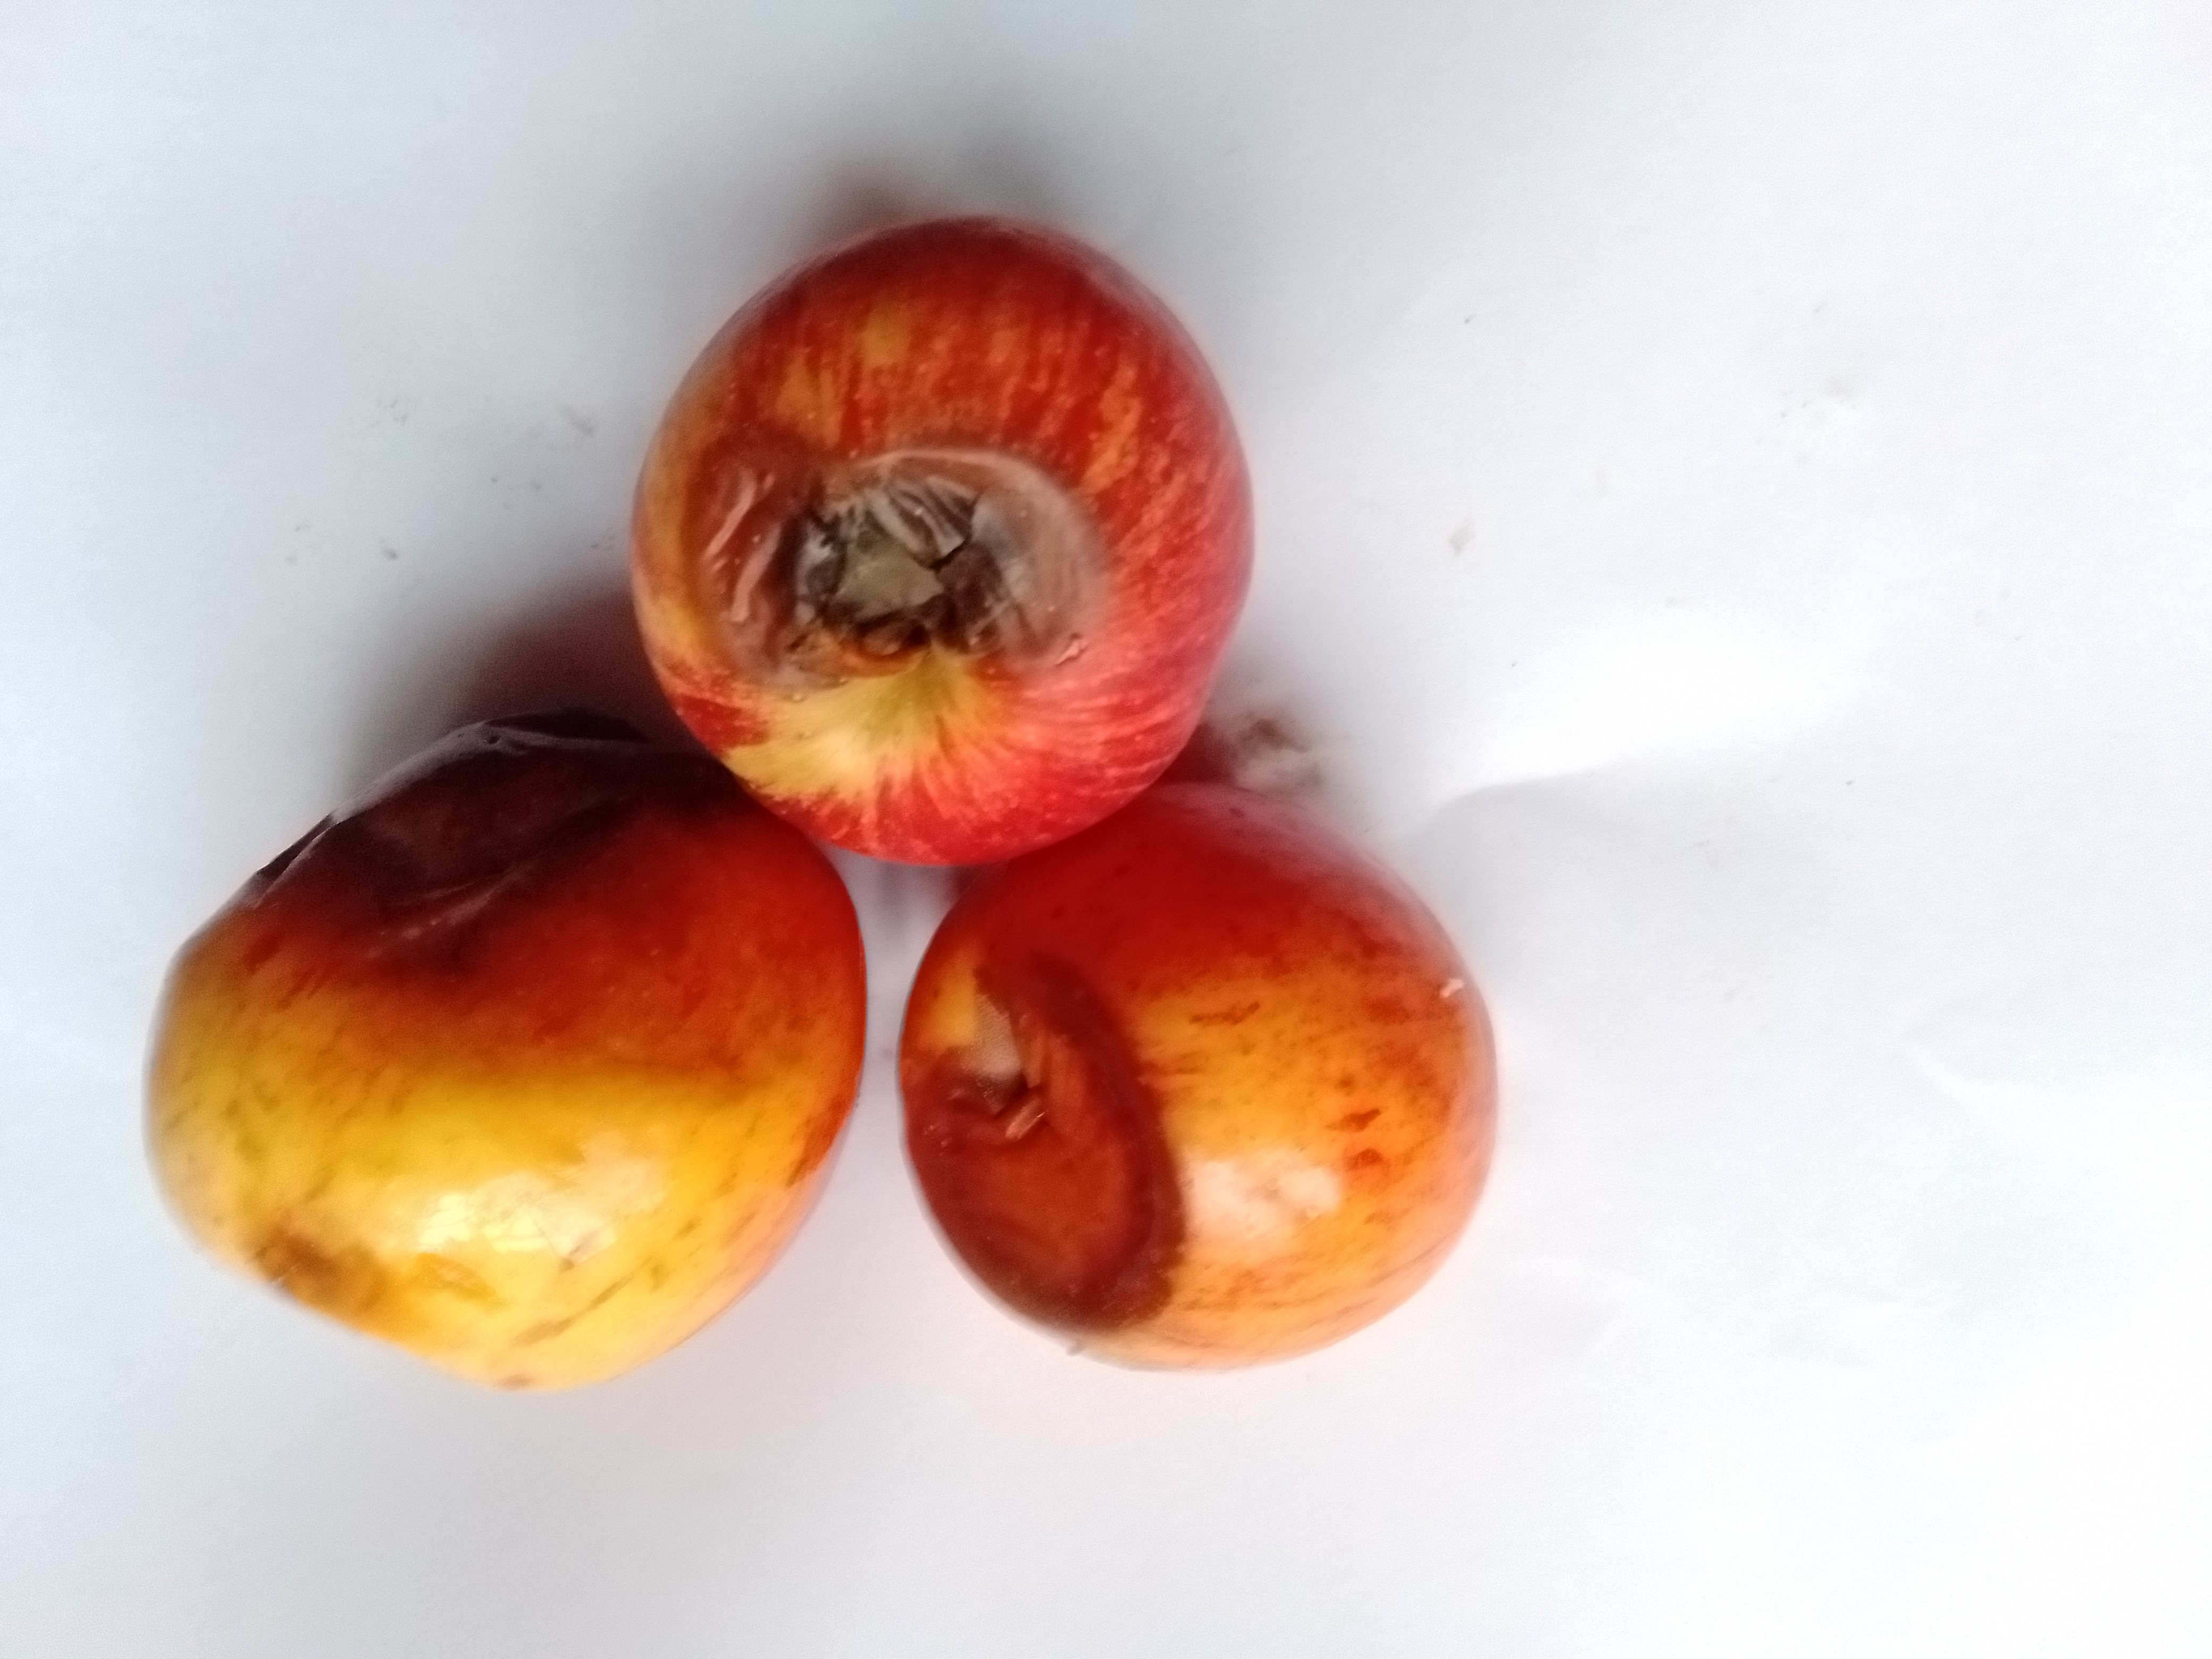
Fruit: apple
Condition: rotten